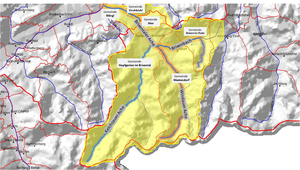
La Brixentaler Ache est une rivière du Tyrol en Autriche, affluent en rive droite de l'Inn.